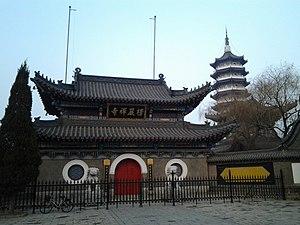
Le district de Zhanqian est une subdivision administrative de la province du Liaoning en Chine. Il est placé sous la juridiction de la ville-préfecture de Yingkou.